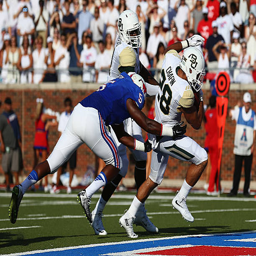
athlete # scores a touchdown against # in the first half .